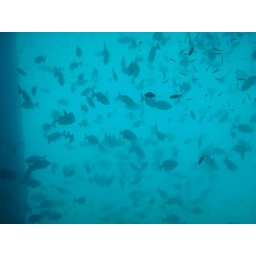
Silhouette of fish under the bridge